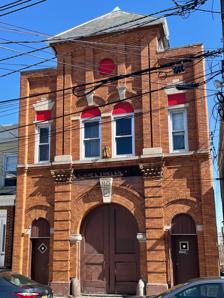
Building: Excelsior Engine Co. No. 2 Firehouse
Country: United States of America
Year built: 1897
United States historic place Excelsior Engine Co. No. 2 Firehouse – Exempt Firemen Association Headquarters U.S. National Register of Historic Places New Jersey Register of Historic Places Show map of Hudson County, New Jersey Show map of New Jersey Show map of the United States Location 6106 Polk Street, West New York, New Jersey Coordinates 40°47′27.7″N 74°1′2.3″W / 40.791028°N 74.017306°W / 40.791028; -74.017306 Built 1897 Architect Robert C. Dixon Jr., William Mayer Jr. Architectural style Romanesque Revival NRHP reference No. 100007991 NJRHP No. 5380 Significant dates Added to NRHP August 12, 2022 Designated NJRHP June 27, 2022 The Excelsior Engine Co. No. 2 Firehouse is a historic former fire station built in 1897 and located at 6106 Polk Street in the town of West New York in Hudson County, New Jersey , United States. It was later known as the Exempt Firemen Association Headquarters . The building was added to the National Register of Historic Places on August 12, 2022, for its significance in architecture and social history. It was listed in 2017 as one of the state's 10 most endangered historic places by Preservation New Jersey. History and description The two-story brick fire station was built in 1897, designed by architect Robert C. Dixon Jr. with Romanesque Revival architecture , for the Excelsior Engine Company No.2 volunteer fire company of West New York. The design included Corinthian capitals made with terra cotta . The completion of the building was celebrated with a parade and banquet on October 23, 1897. In 1915, the town disbanded volunteer fire companies and created paid companies. The fire station was considered obsolete for motorized fire engines. By 1916, the Association of Exempt Firemen of West New York had acquired the building for use as their headquarters. In 1923, they hired architect William Mayer Jr. to renovate and expand the building. Detail view of the facade See also National Register of Historic Places listings in Hudson County, New Jersey References